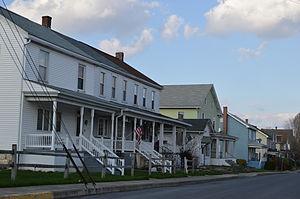
Port Royal est un borough situé au centre du comté de Juniata, en Pennsylvanie, aux États-Unis. En 2010, il comptait une population de 642 habitants, estimée au 1ᵉʳ juillet 2020 à 956 habitants. Le borough est incorporé le 4 avril 1843.